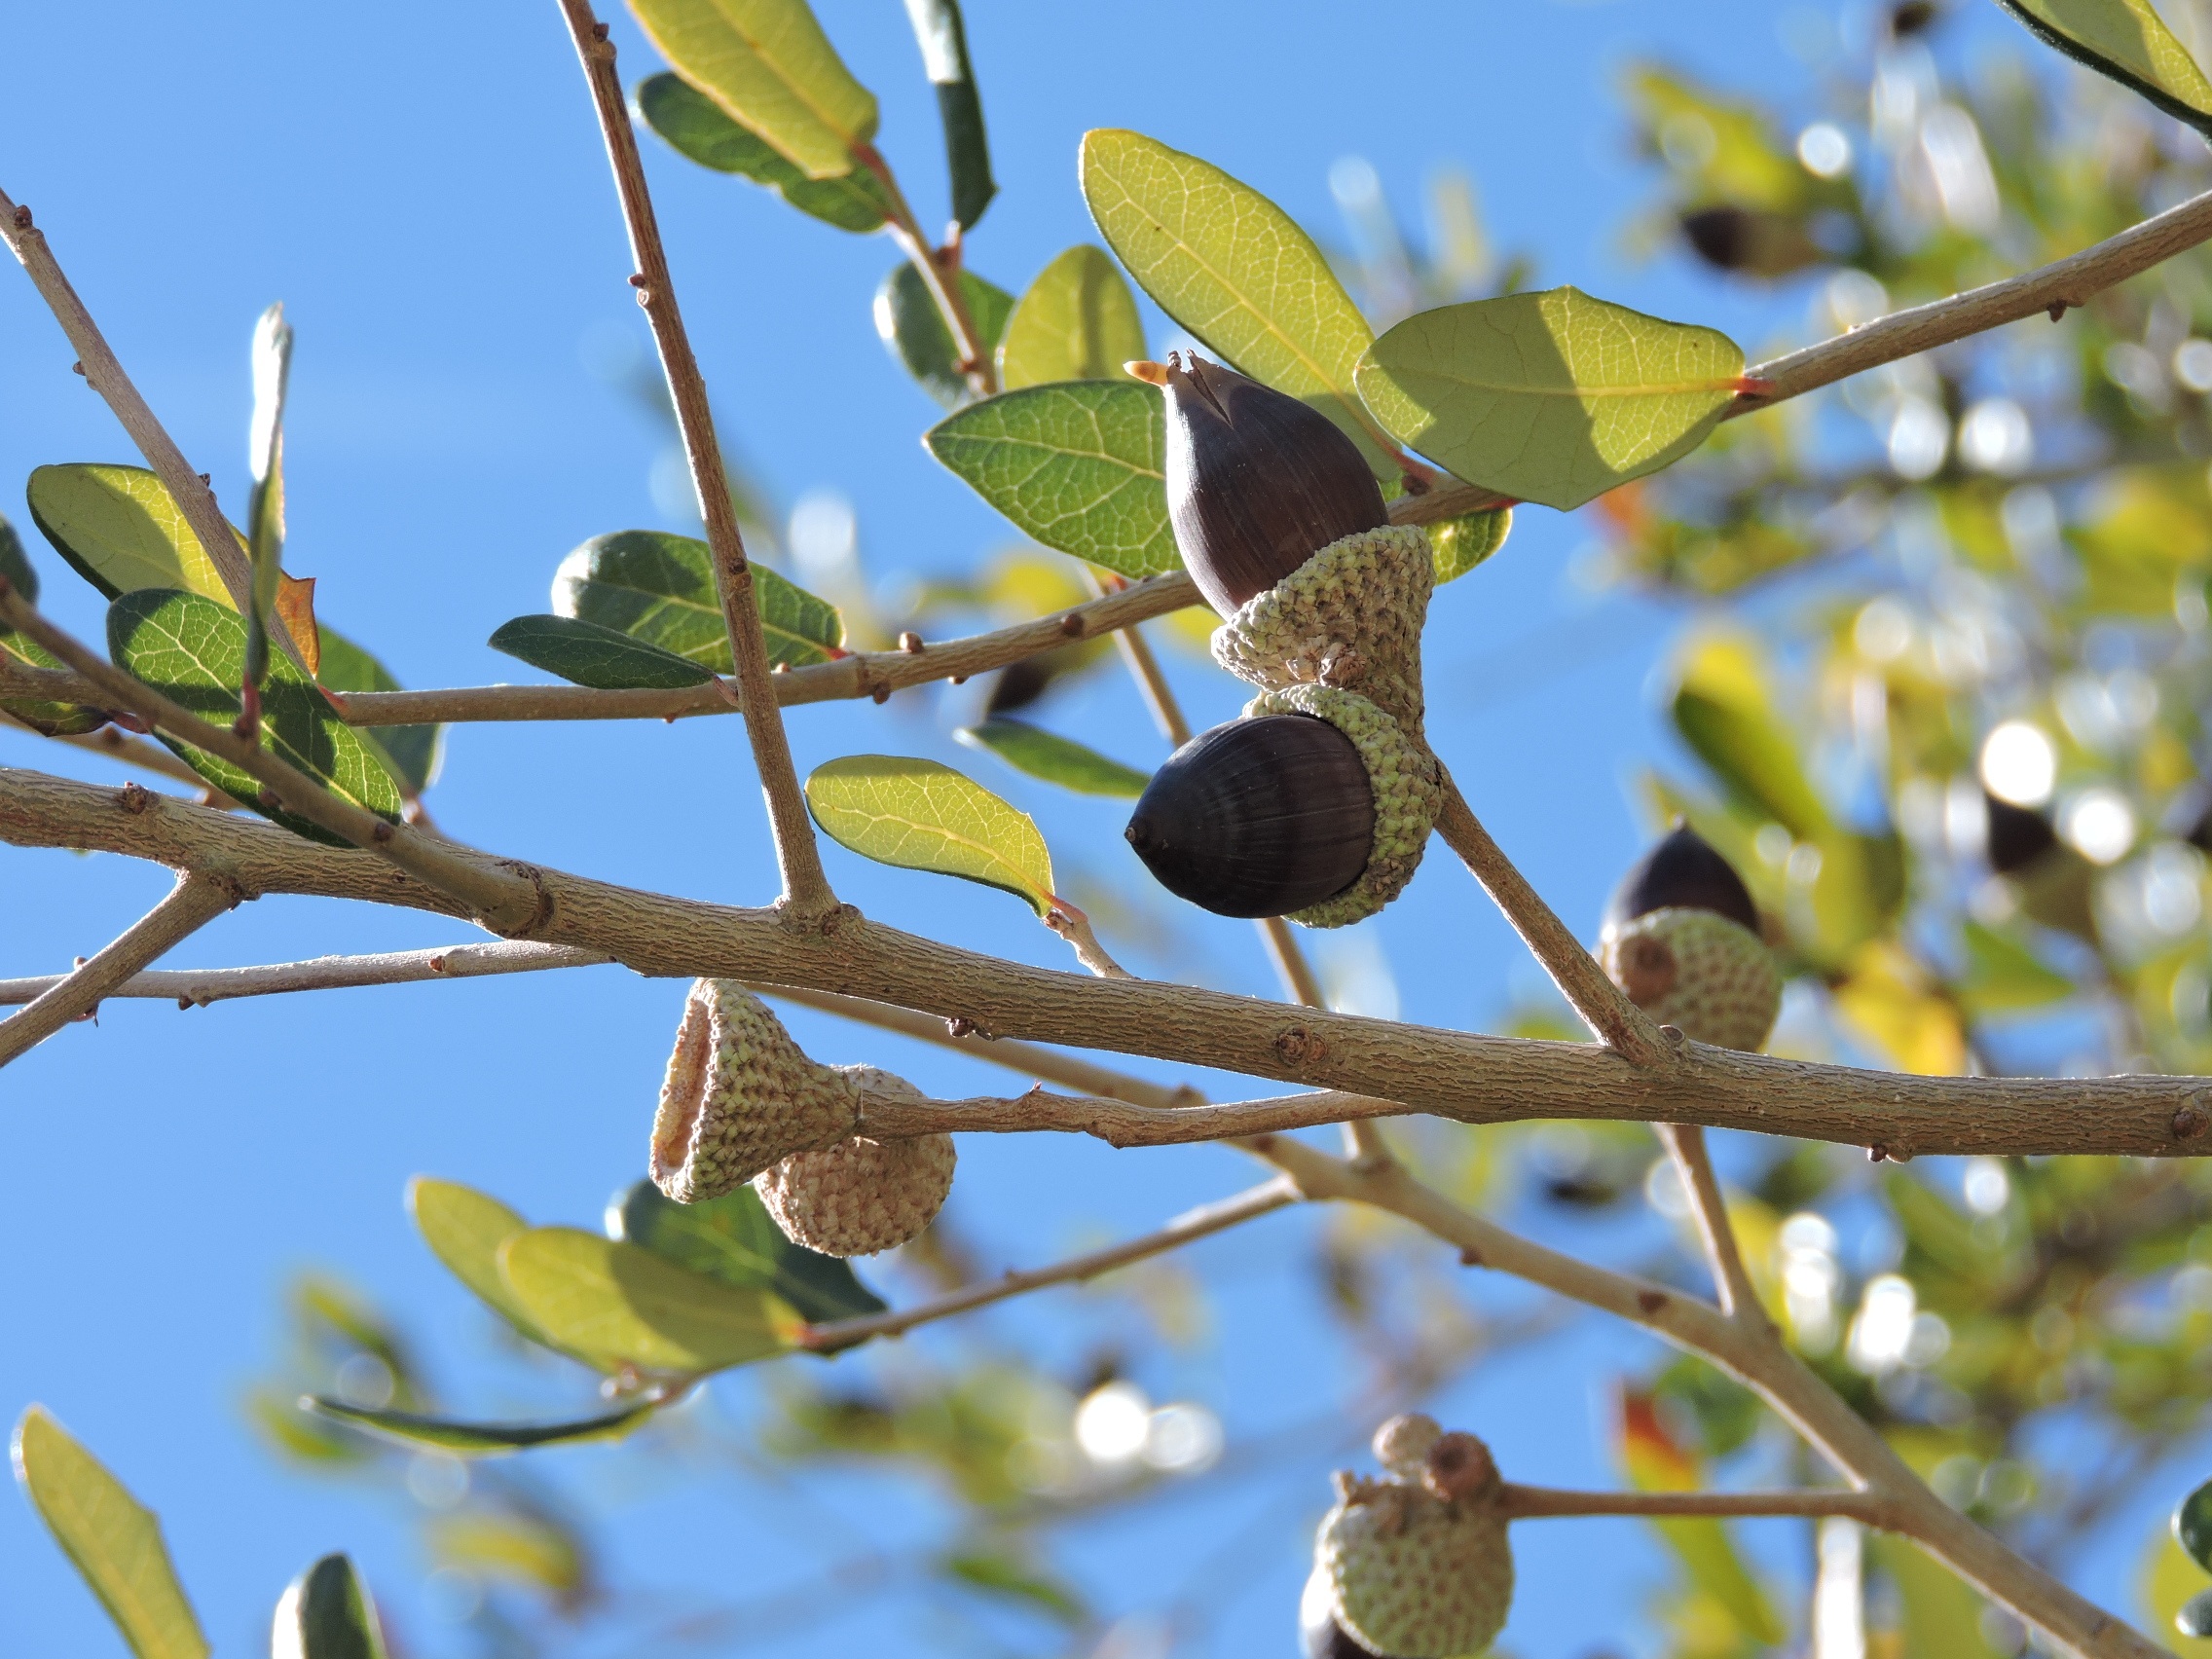
tree, nature, branch, plant, fruit, leaf, fall, foliage, green, harvest, evergreen, brown, nut, flora, season, fauna, acorn, twig, trees, leaves, fruit tree, plant stem, plane tree family